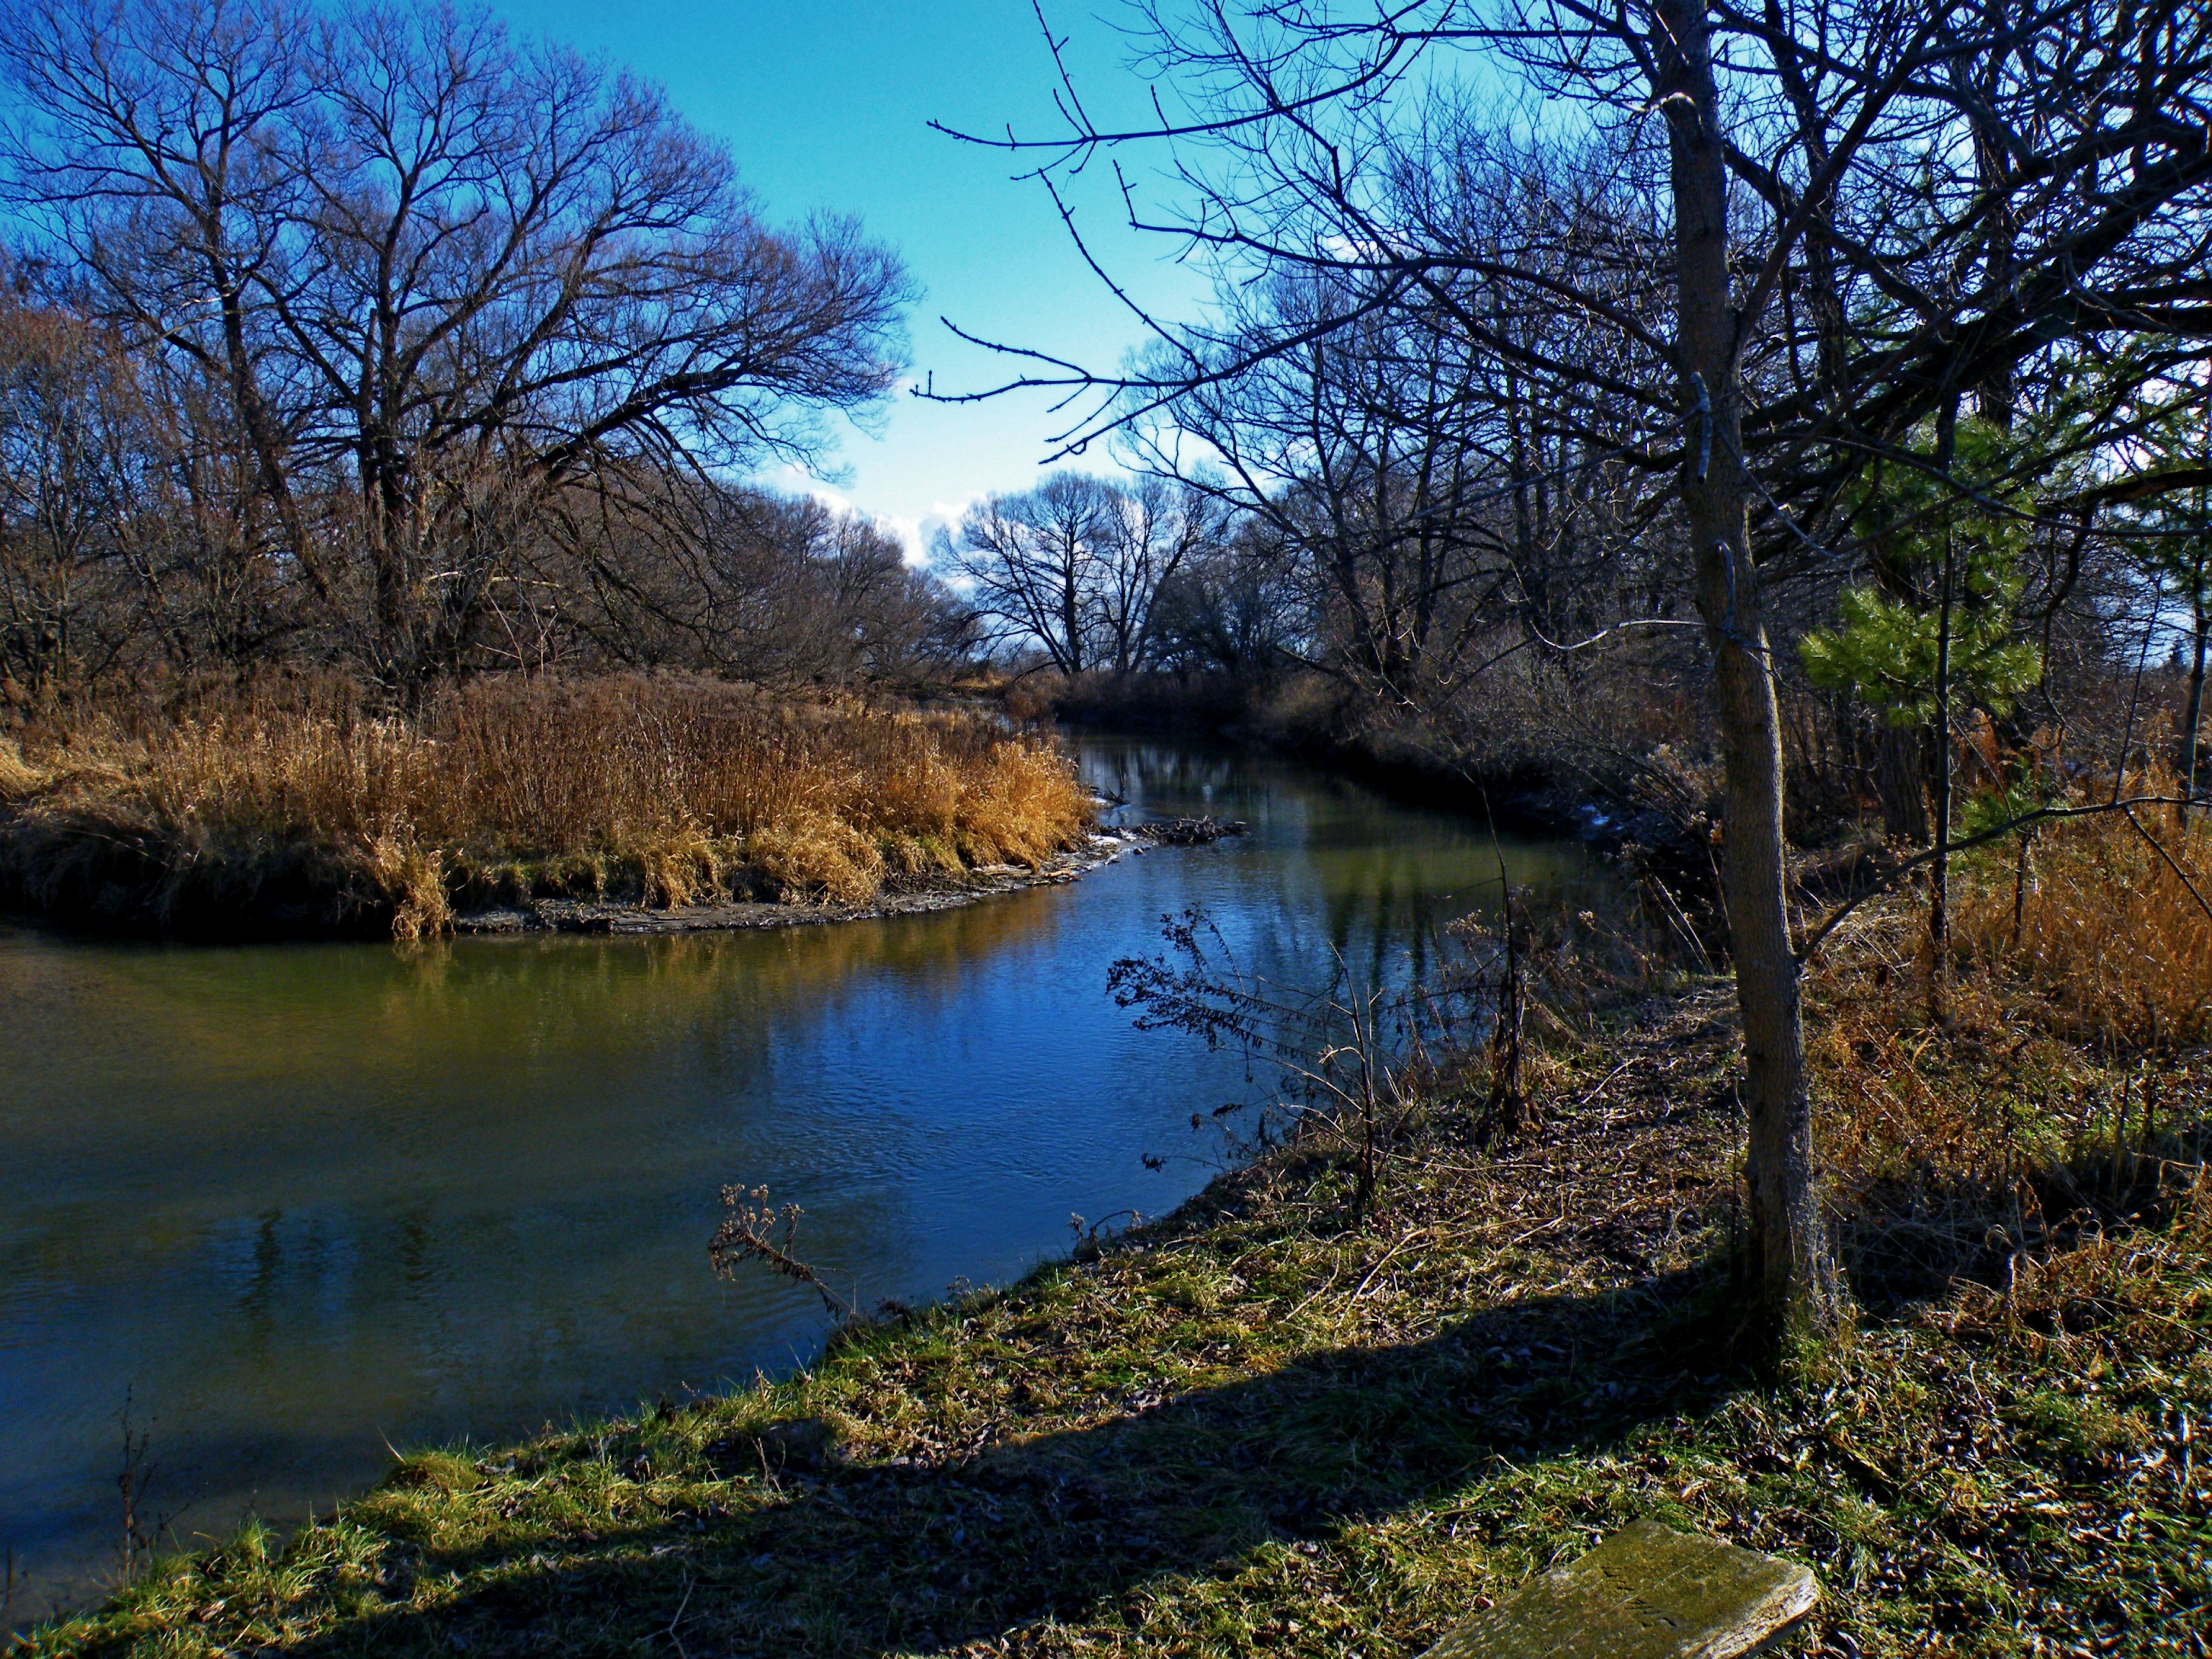
landscape, tree, water, nature, forest, wilderness, branch, winter, plant, sky, white, leaf, lake, river, pond, environment, stream, reflection, autumn, blue, reservoir, season, waterway, body of water, ecology, blue sky, trees, leaves, outdoors, outside, branches, woodland, woody plant